Aitken Spence

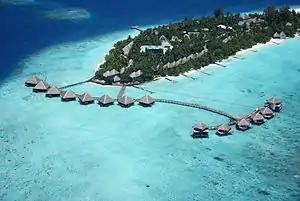
Adaaran Club Rannalhi

Branded as "Adaaran", the company currently operates 5 hotels in properties located on the islands of Vadoo, Meedhupparu, Rannalhi and Hudhuranfushi.